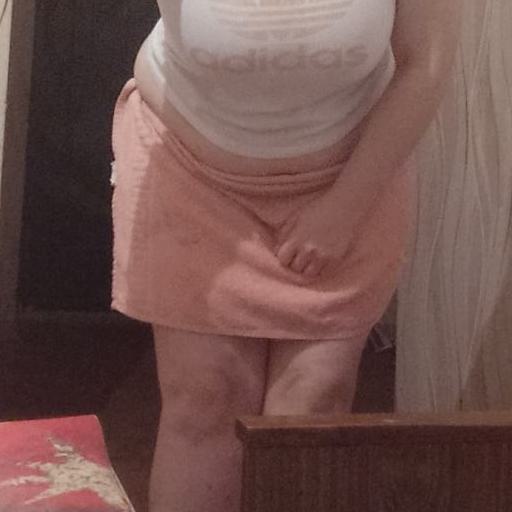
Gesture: no_gesture